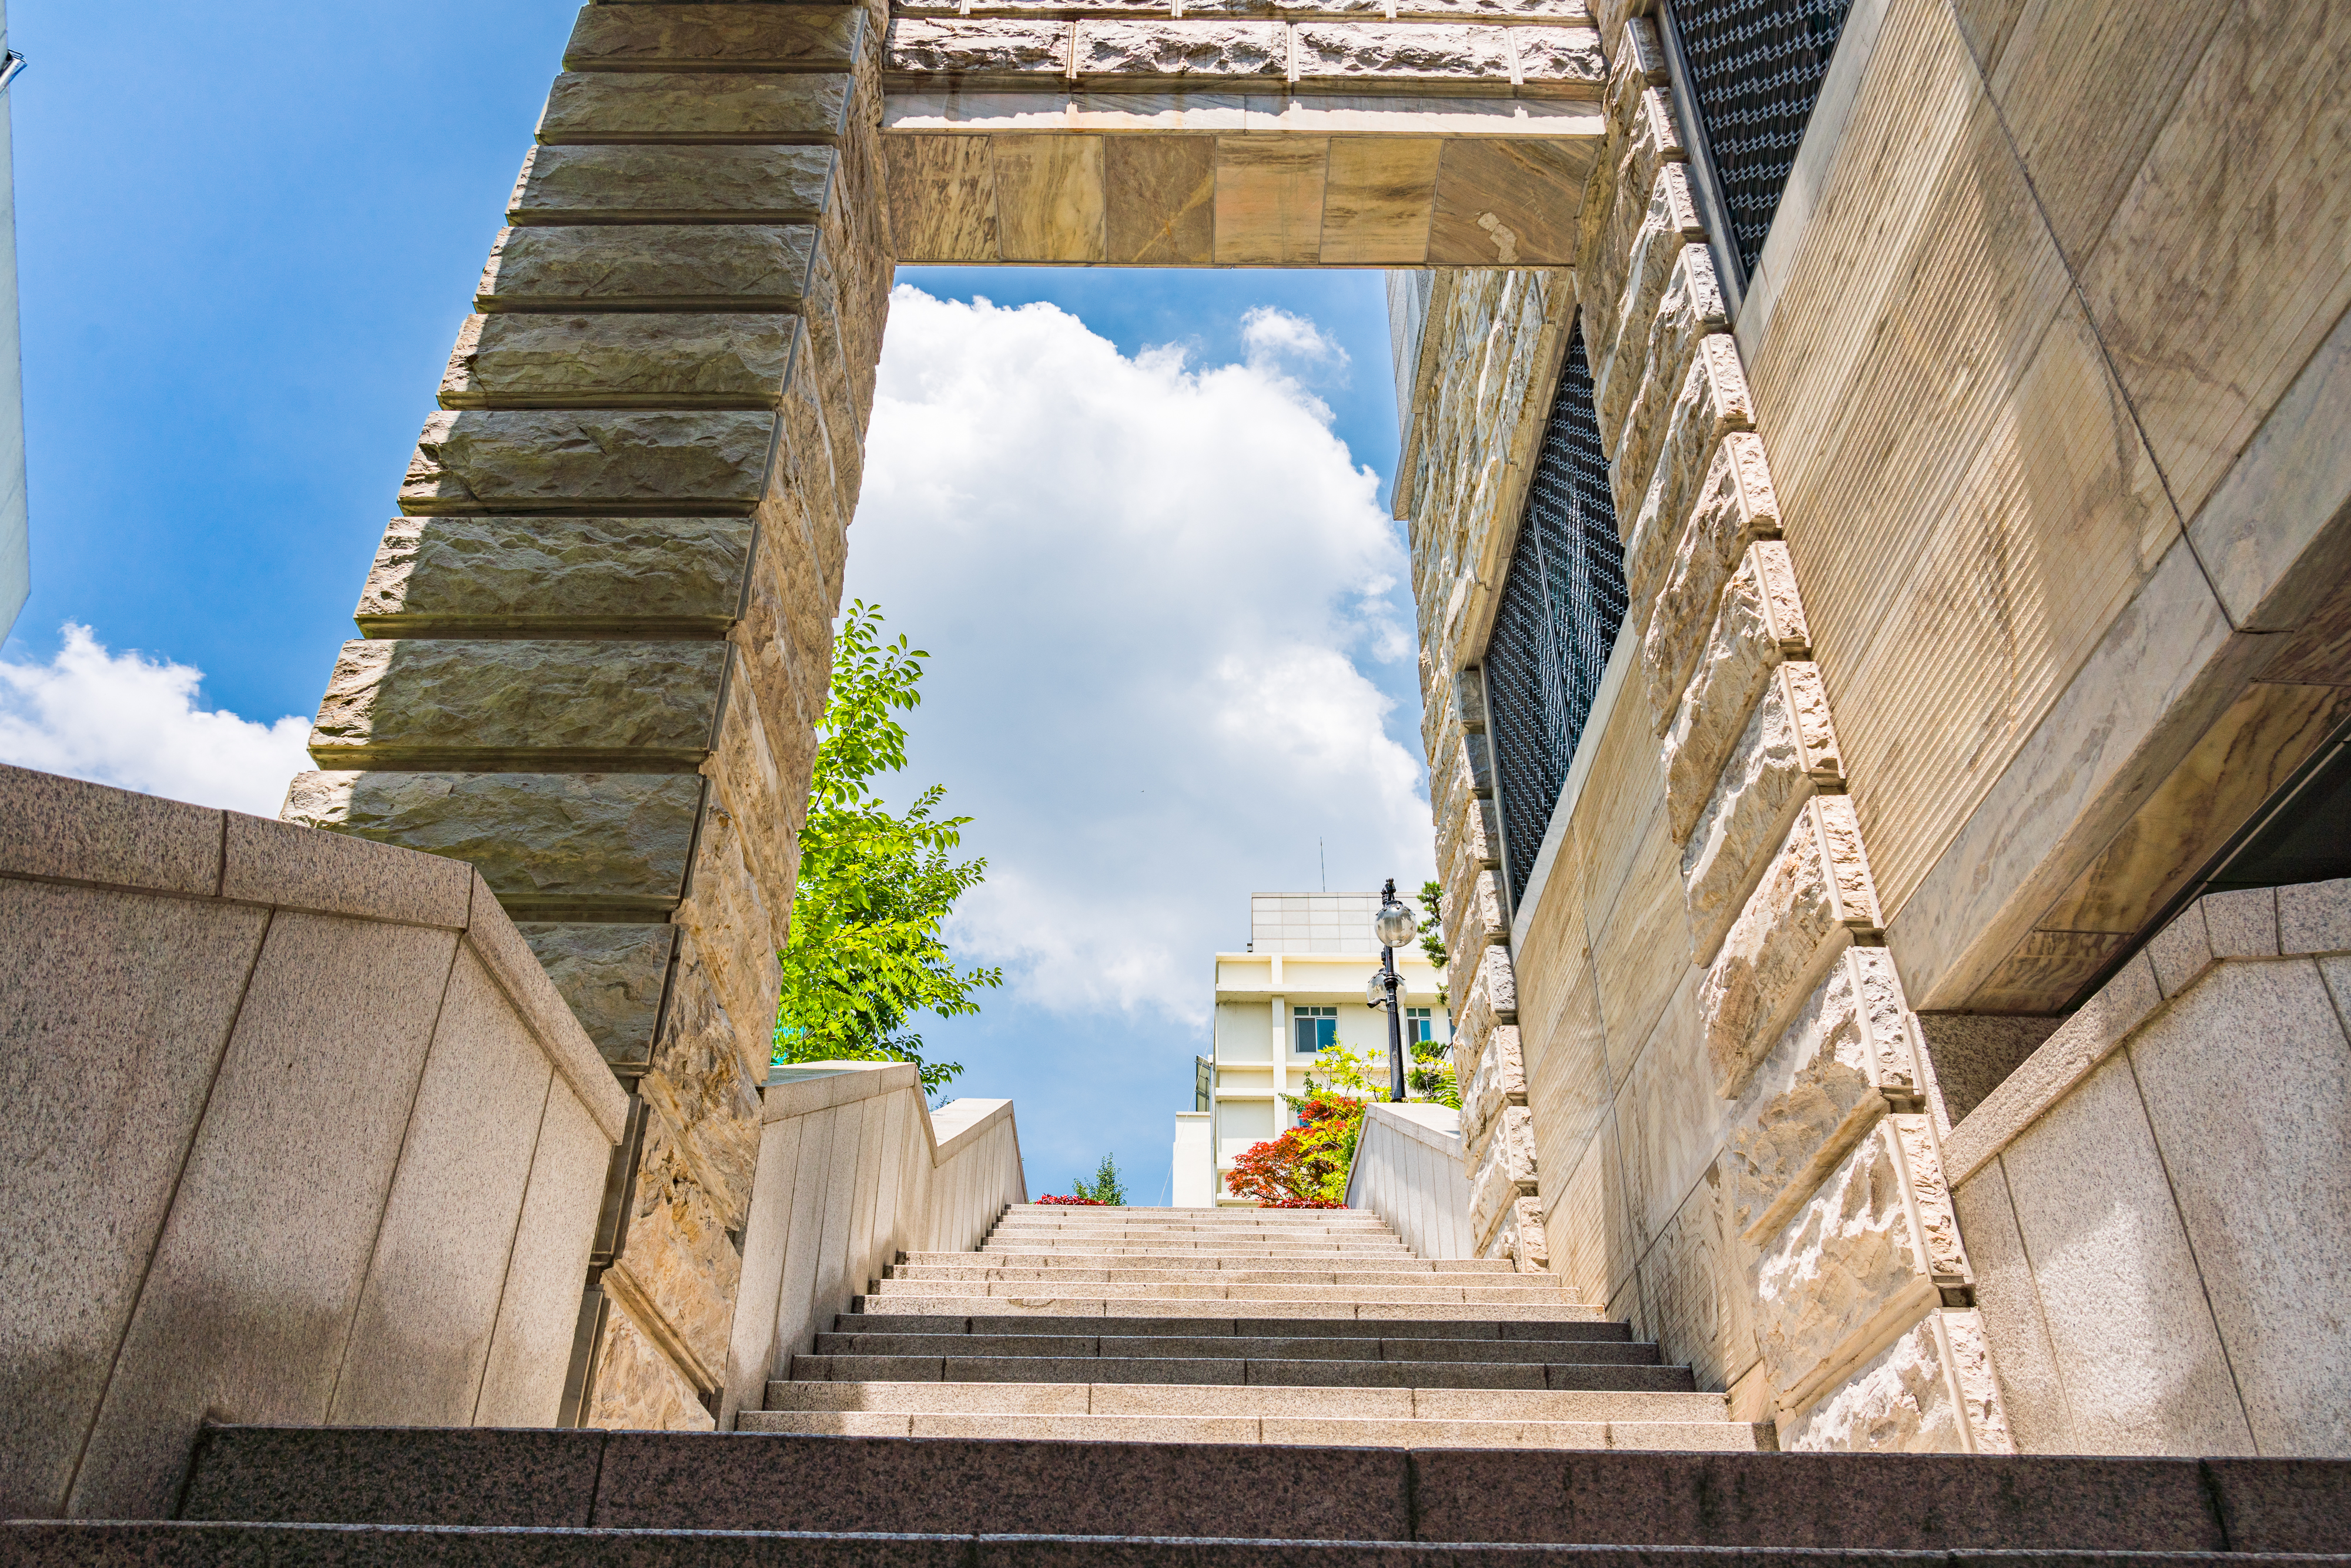
korea, seoul, Wangsimni, Hanyang University, university, cloud, sky, sunset, summer, daytime, stairs, symmetry, concrete, daylighting